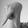
ASL letter: Q